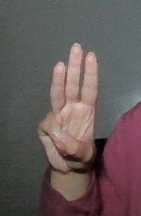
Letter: thaa